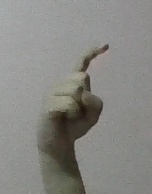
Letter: ra